Islamic State occupation of Mosul

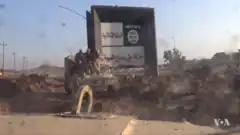
Iraqi soldiers write "the State of Imam Ali remains" (challenging the Islamic State's motto: "the Islamic State remains") on an Islamic State sign in eastern Mosul, January 2017.

The occupation of Mosul by the Islamic State began after the fall of Mosul when Islamic State fighters took control of the city on 10 June 2014, and became the "de facto" government in the area. Mosul was a strategically important city for the Islamic State and was a target by anti-Islamic State forces. Over the course of battles in 2015 and 2016–2017, the Iraqi Armed Forces, aided by Peshmerga and CJTF–OIR forces, fully recaptured Mosul by 21 July 2017.